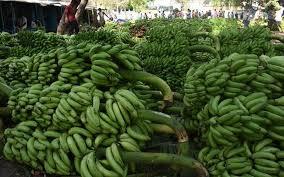
Hii ni aina ya ndizi,ndizi ina iana mingi sana ndizi ya kuliwa mbichi,ndizi za kupika na hii aina ni ndizi za kupika.Aina yake ni kubwa na hupikwa mara mingi hukaangwa na ina faida nyingi kwa jamii.